Veselin Vujović

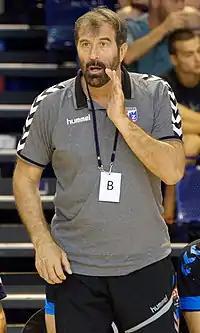
Vujović managing RK Zagreb in September 2016

During his career, Vujović played for RK Metaloplastika, Barcelona and Granollers. At Metaloplastika, he was part of the club golden generation during the 1980s, winning seven league titles, 4 cup titles and two European Champions Cup titles. Vujović also lost one final in 1984 and three semi-final matches in the European Champions Cup while playing for Metaloplastika.